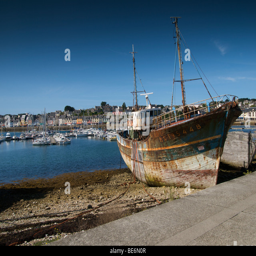
old fishing boat in the port of a city